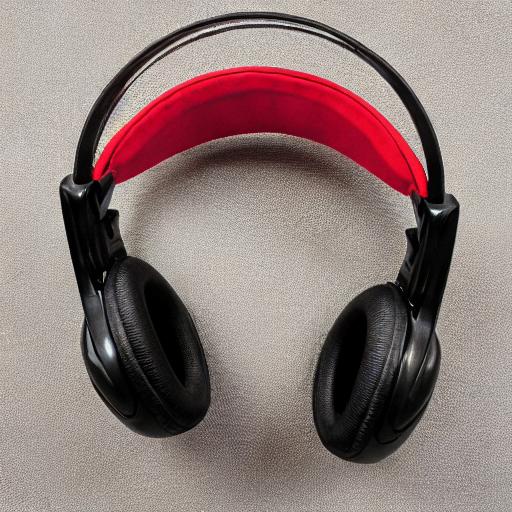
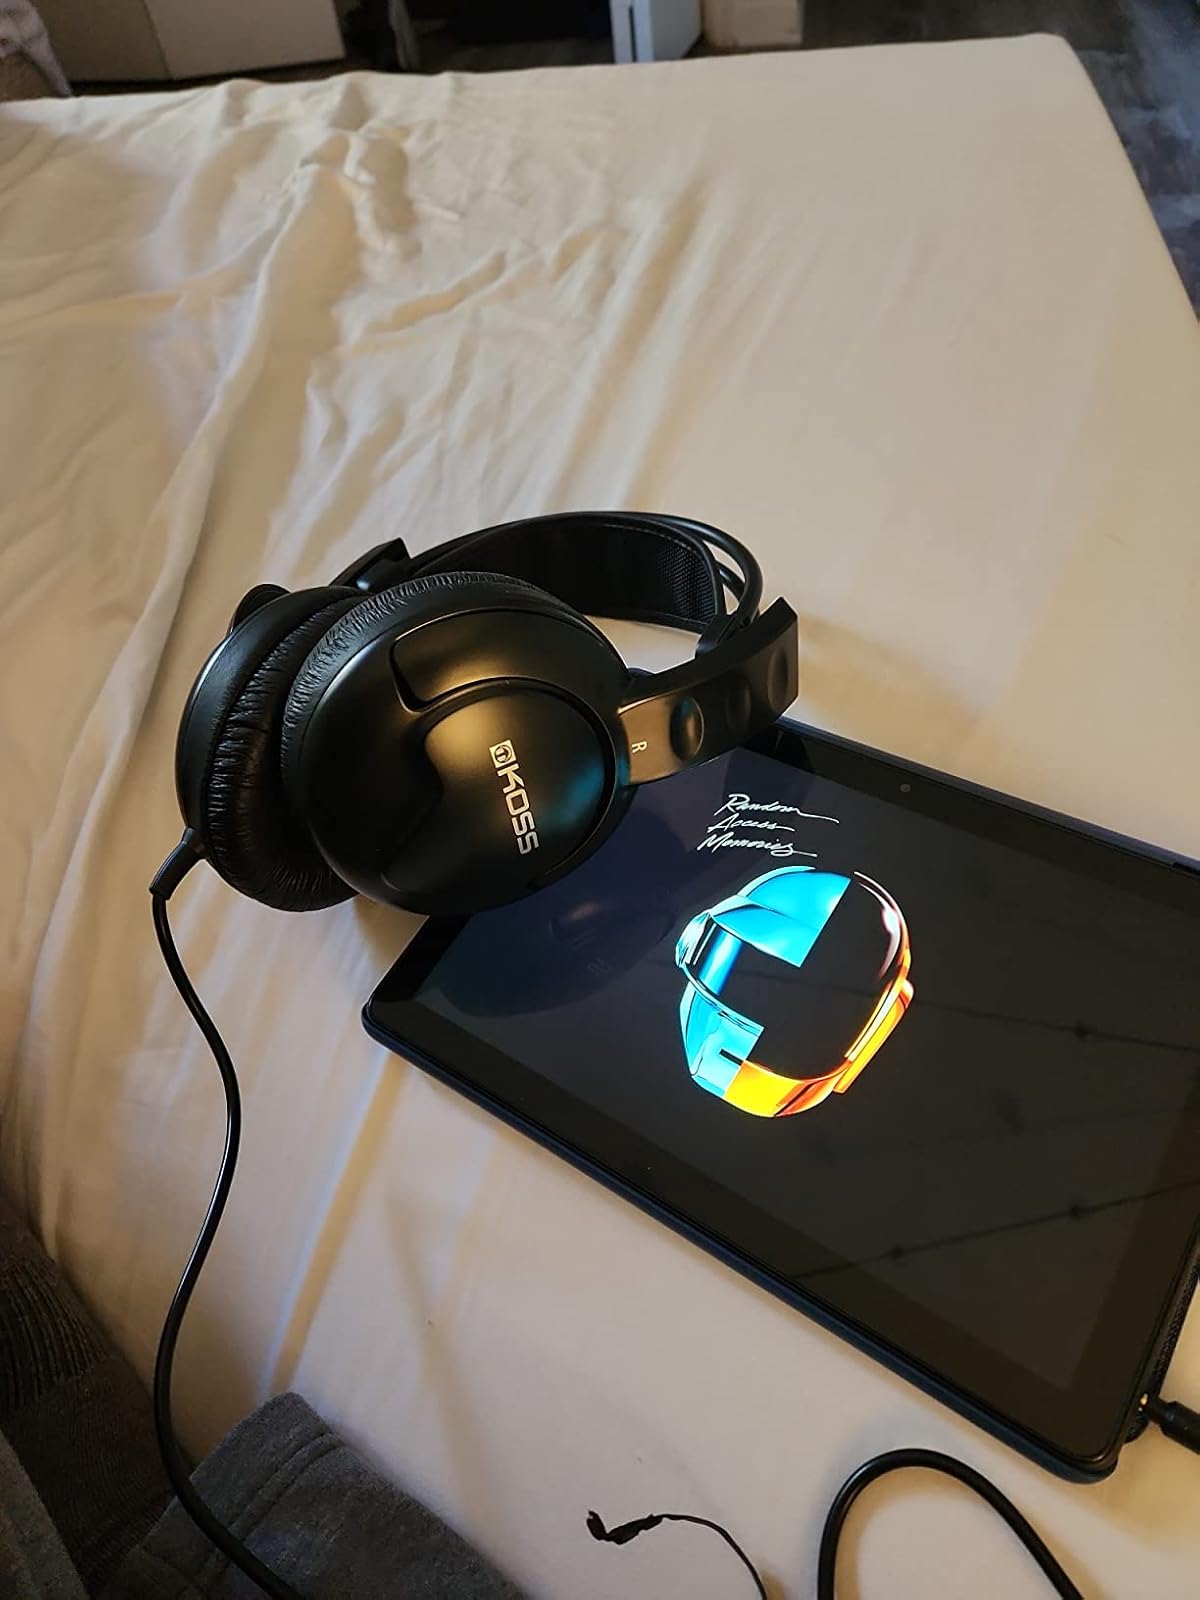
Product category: headphones
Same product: no